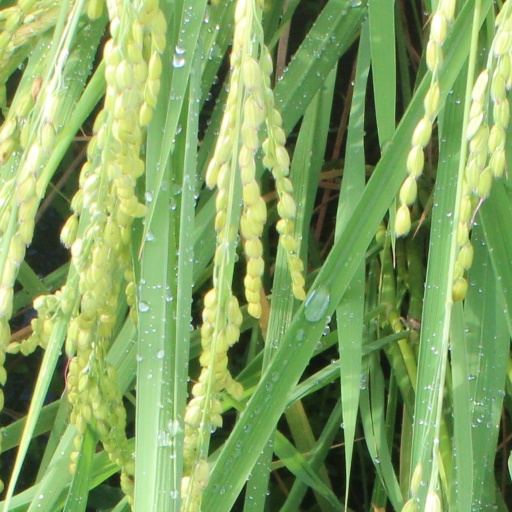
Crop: rice